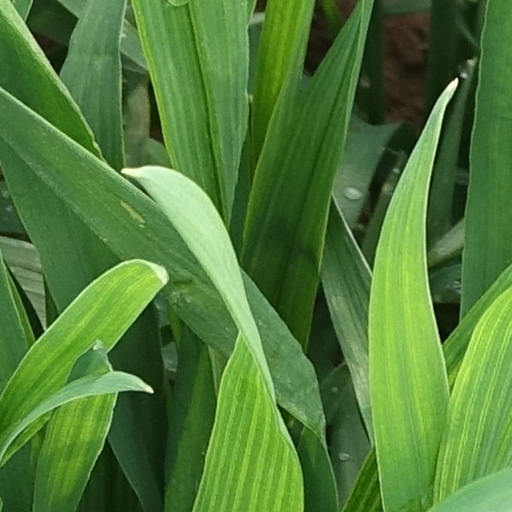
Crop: wheat